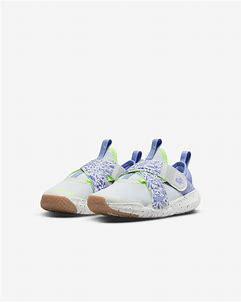
Brand: Nike
Model: Flex Advance